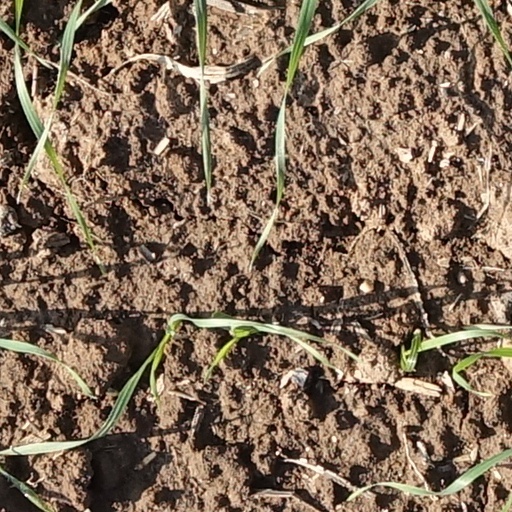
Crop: wheat